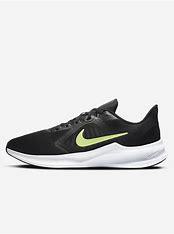
Brand: Nike
Model: Downshifter 10